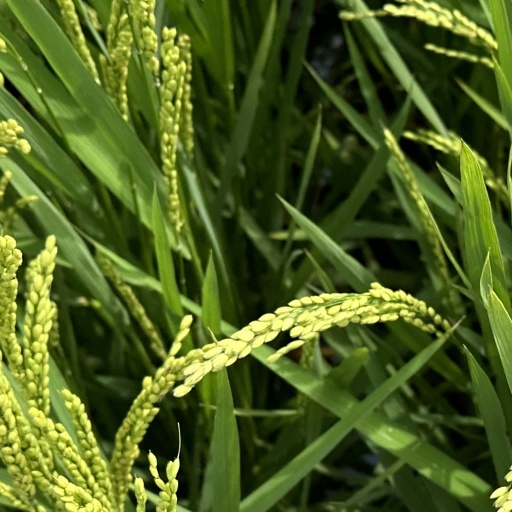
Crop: rice